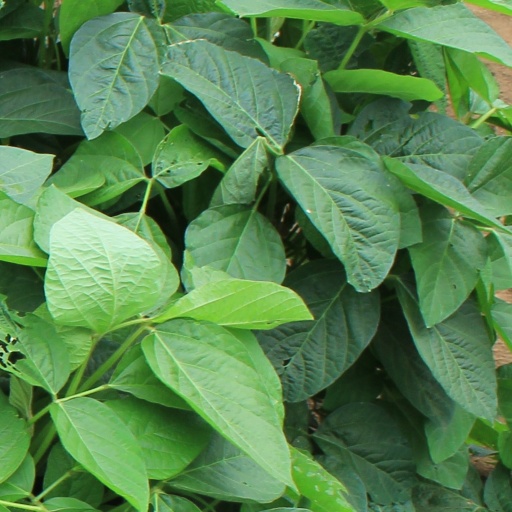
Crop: soybean